June 2015 Turkish general election

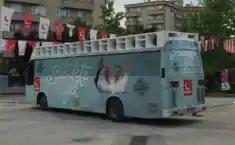
Felicity Party campaign bus and flags outside their headquarters in Ankara, 6 June 2015

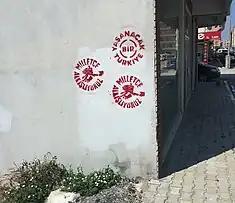
Street art depicting the CHP's two main campaign slogans, "Milletçe Alkışlıyoruz" (We applaud nationally) and "Yaşanacak bir Türkiye" (A liveable Turkey) in Seferihisar, İzmir

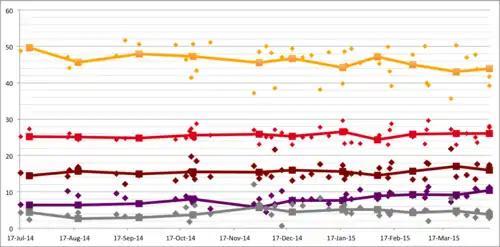
Opinion polling for the June 2015 general election

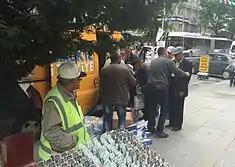
An AKP election van distributing free goods to voters in Ankara, 5 June 2015

The Democratic Left Party (DSP), having declined to enter an electoral alliance with the CHP, made visits to trade unions and set its target to surpass the 10% election threshold. A DSP candidate in Isparta caused media attention after he posed with a glass of rakı in a campaign poster, arguing that it was a protest against the declining values of Mustafa Kemal Atatürk. The party's leader Masum Türker claimed that the abolition of the Presidency of Religious Affairs would cause division in Turkey and also predicted that an early election would occur after 7 June since no party would win a majority.